Urgut

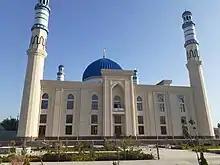
Mosque in the city of Urgut

Urgut's biggest market has varied and relatively inexpensive merchandise, even attracting folks from Samarkand, the capital of the Region.